Siva Prakasar

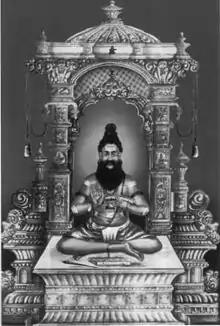
Siva Prakasa Swamigal

Siva Prakasar (also spelled Ṣiva Prakāṣa or Ṣiva-prakāṣa Dēṣikar) was a Tamil poet, scholar, and philosopher who flourished in the late 17th and early 18th centuries CE. He is often referred to by the honorific "Thurai Mangalam Śivaprakāṣar", as well as by the epithets "Karpanai Kalangiyam" and "Śivanuputhi Chelvar".